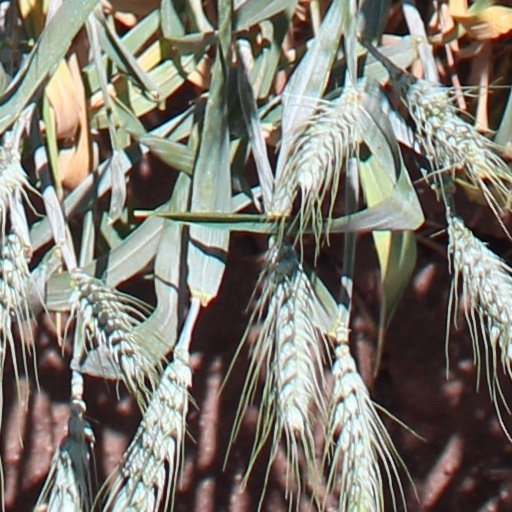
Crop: wheat